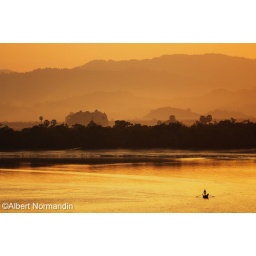
Man in boat at sunrise on the Great Tenasserim river